Batman vs. Robin

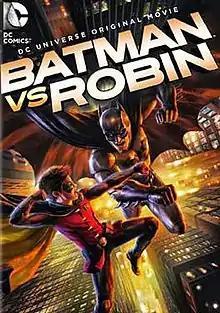
DVD cover

Batman vs. Robin is a 2015 American animated superhero film which is the 23rd film of the DC Universe Animated Original Movies and the fifth film in the DC Animated Movie Universe. The film is partially based on the "Batman: The Court of Owls" saga written by Scott Snyder and illustrated by Greg Capullo and Jonathan Glapion, combined with aspects of "Batman & Robin: Born to Kill" by Peter Tomasi and Patrick Gleason and "Detective Comics: Faces of Death" arcs by Tony S. Daniel, and serves as a sequel to 2014's "Son of Batman". The film was shown during WonderCon on April 3, 2015, and was released on Blu-ray and DVD formats on April 14.